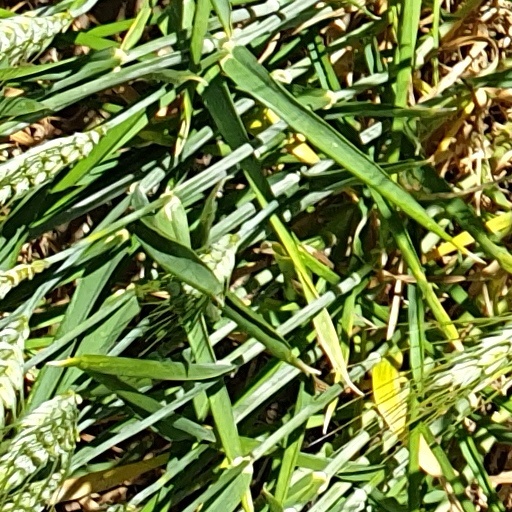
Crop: wheat